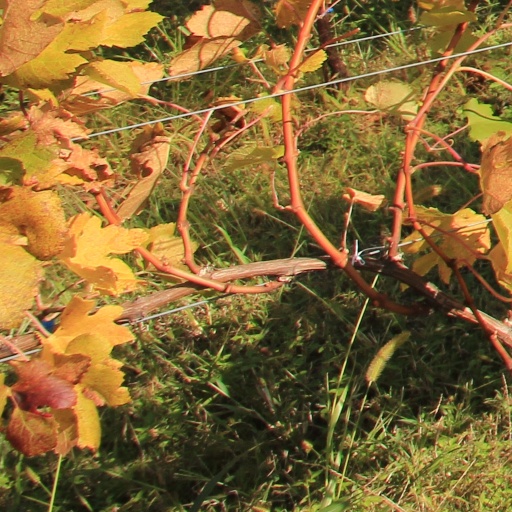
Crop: grape